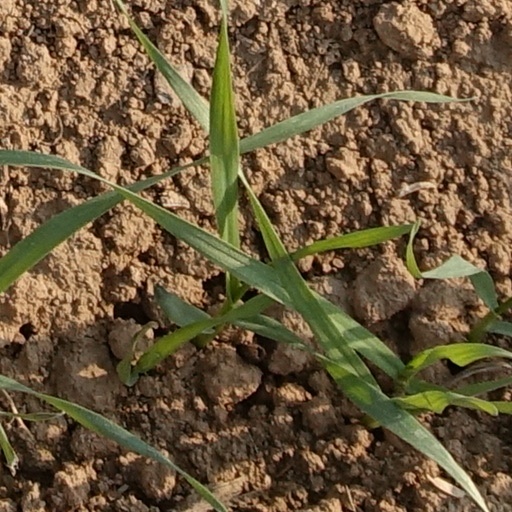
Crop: wheat